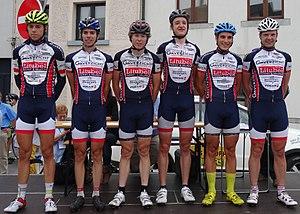
Reportage photographique réalisé le mercredi 6 août à l'occasion du départ de la première étape du Tour de la province de Namur 2014 à Jambes (Namur), Belgique.
La 67ᵉ édition du Tour de la province de Namur a lieu du 6 au 10 août 2014, en Belgique.
L'équipe cycliste Meubelen Gaverzicht-Glascentra est une équipe cycliste belge basée à Deerlijk.